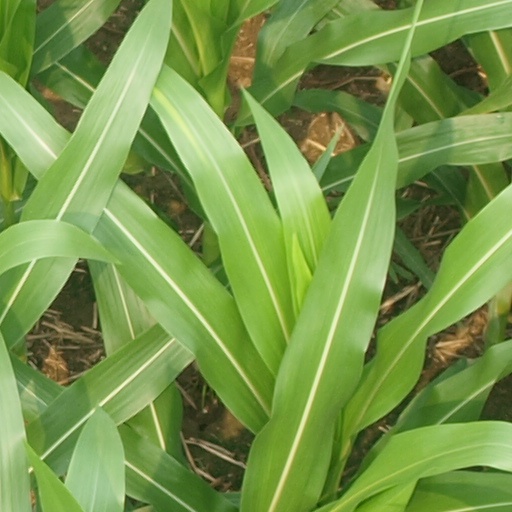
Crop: maize; corn